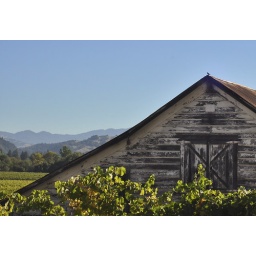
The best seat in the house